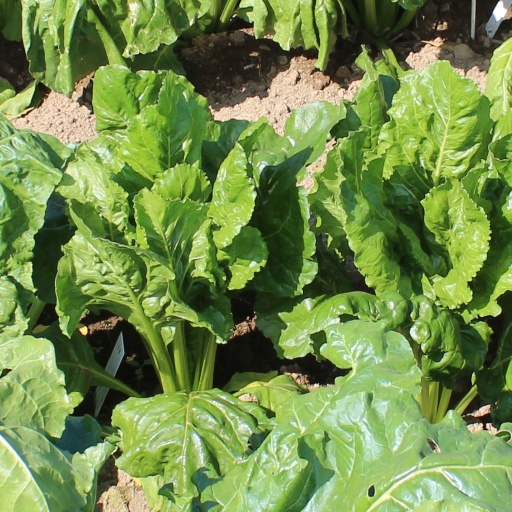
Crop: sugar beet